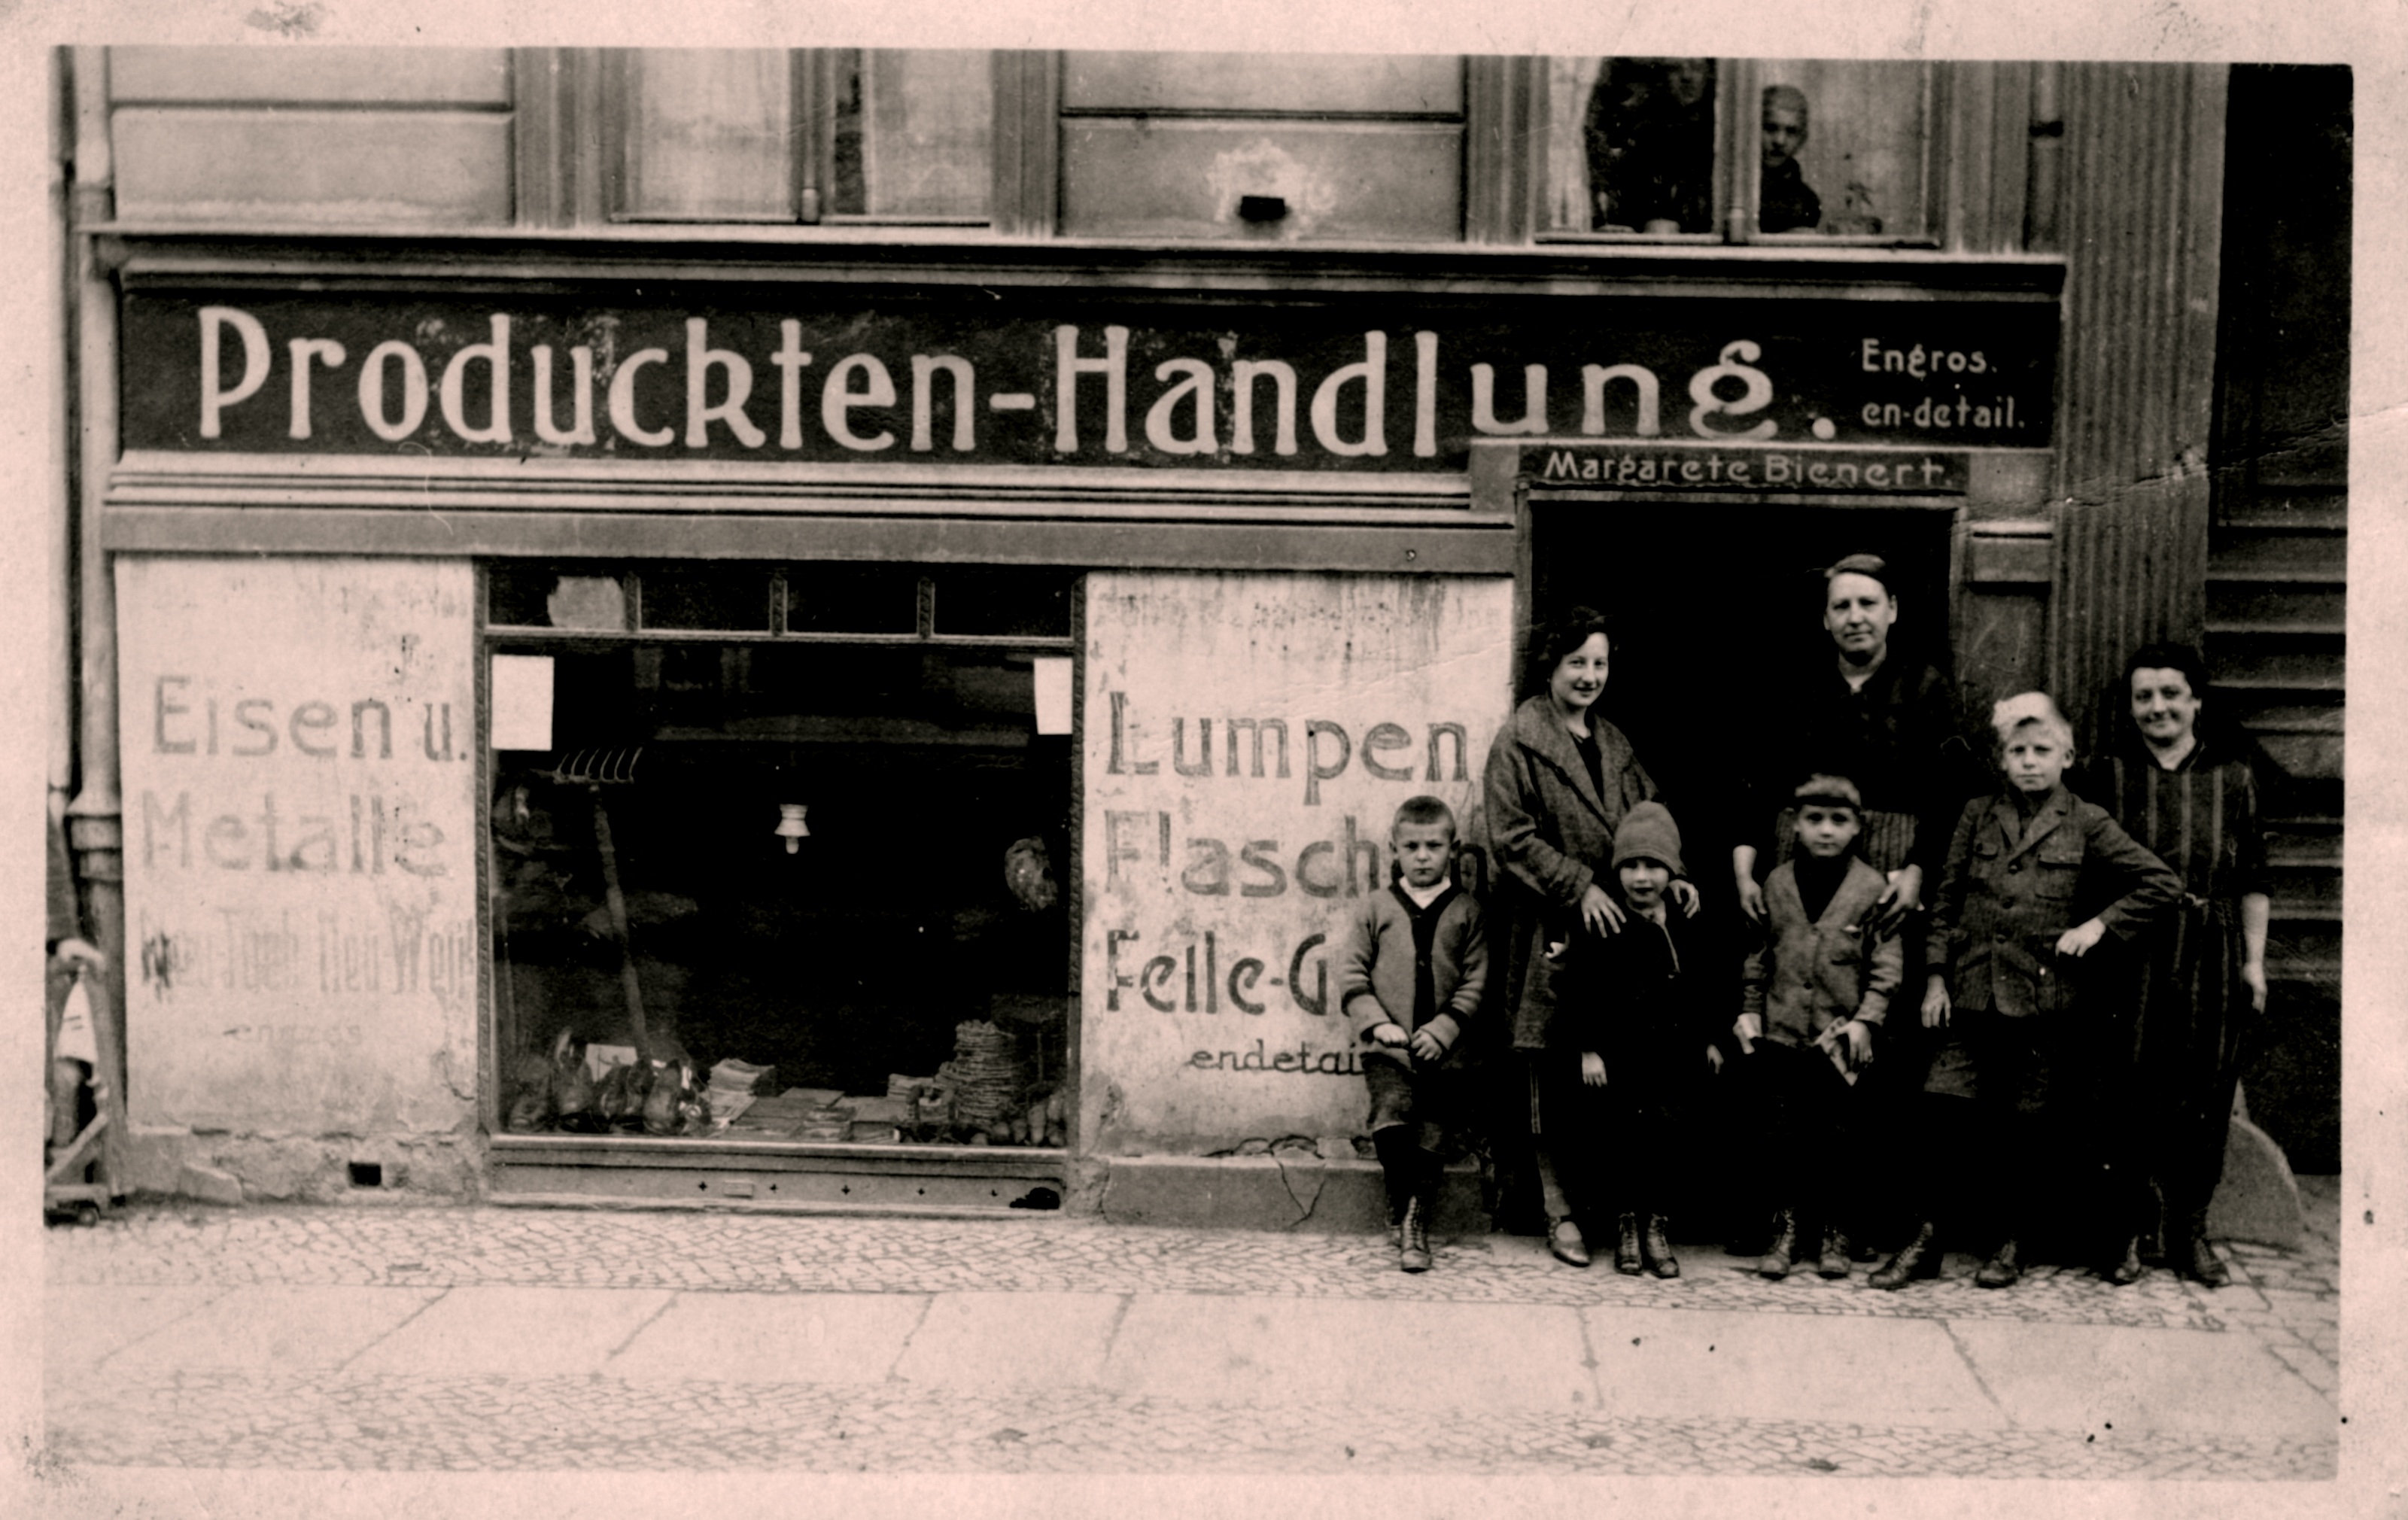
street, retro, old, facade, black, monochrome, family, photograph, berlin, history, image, historically, old picture, alt berlin